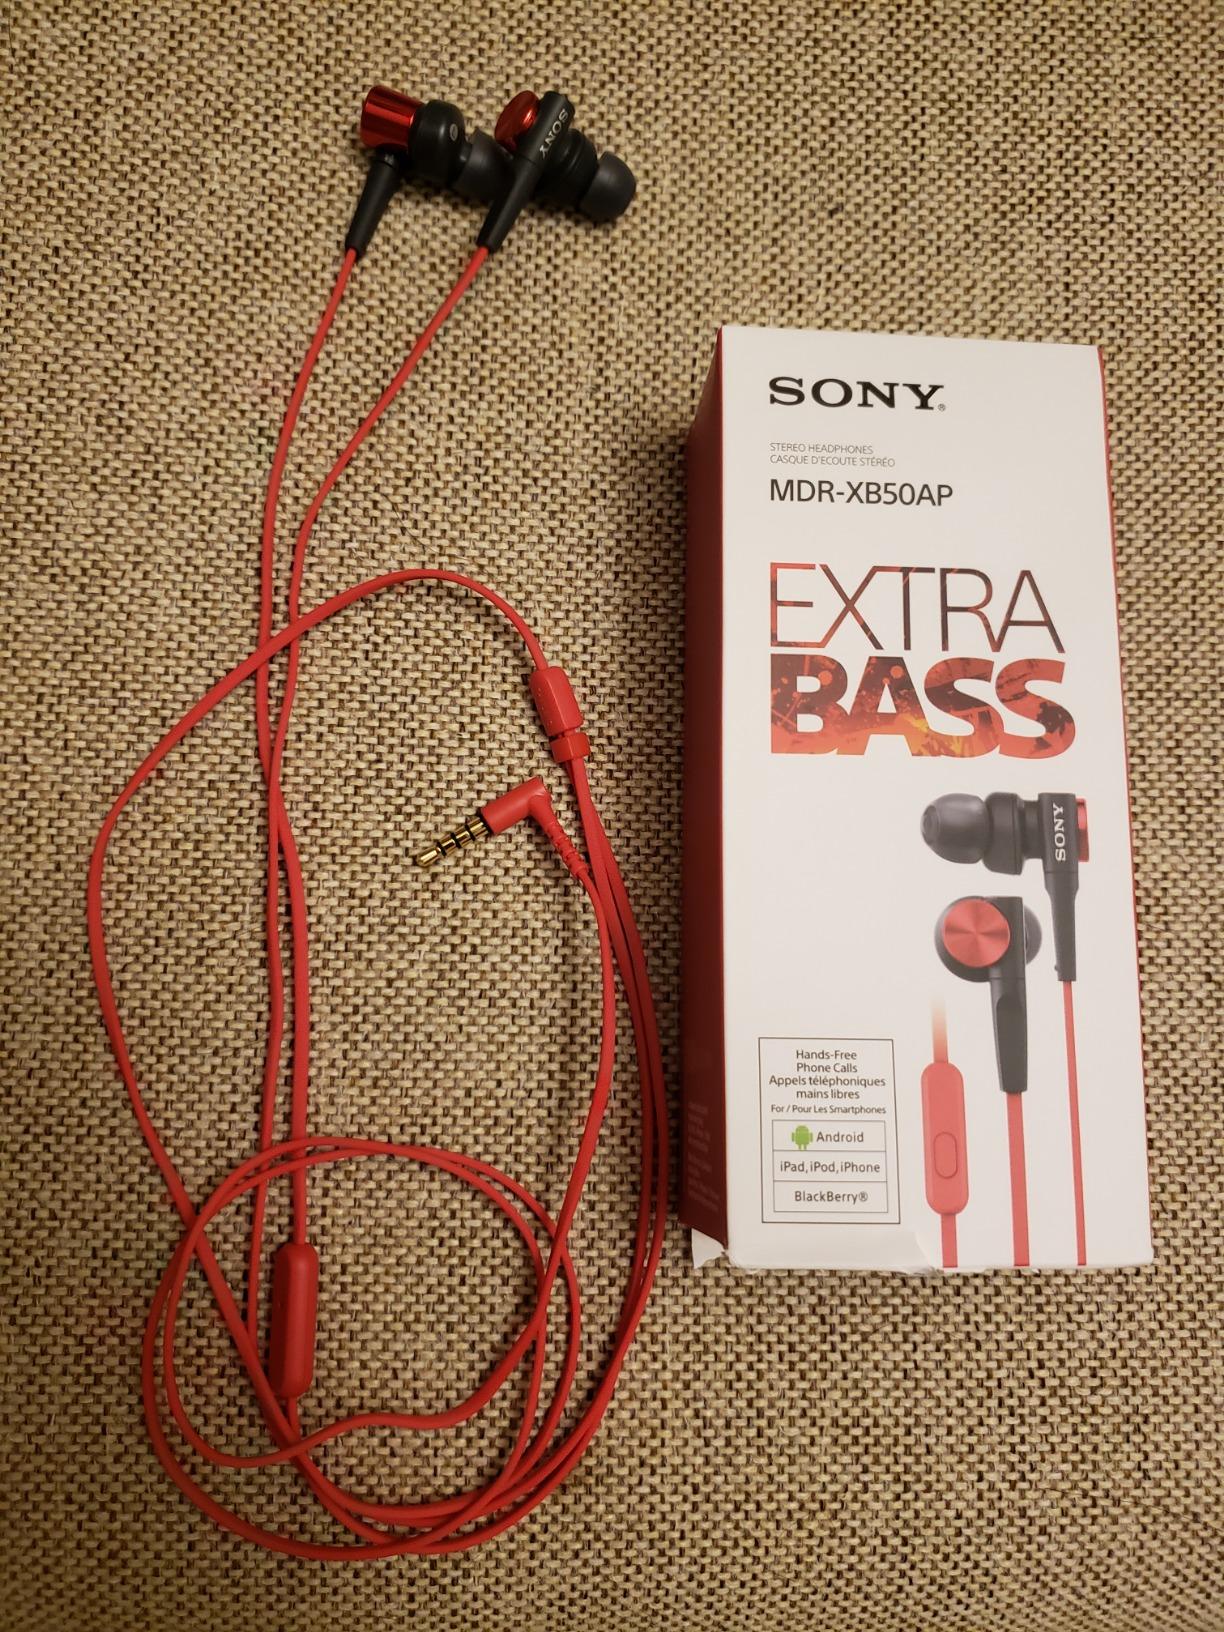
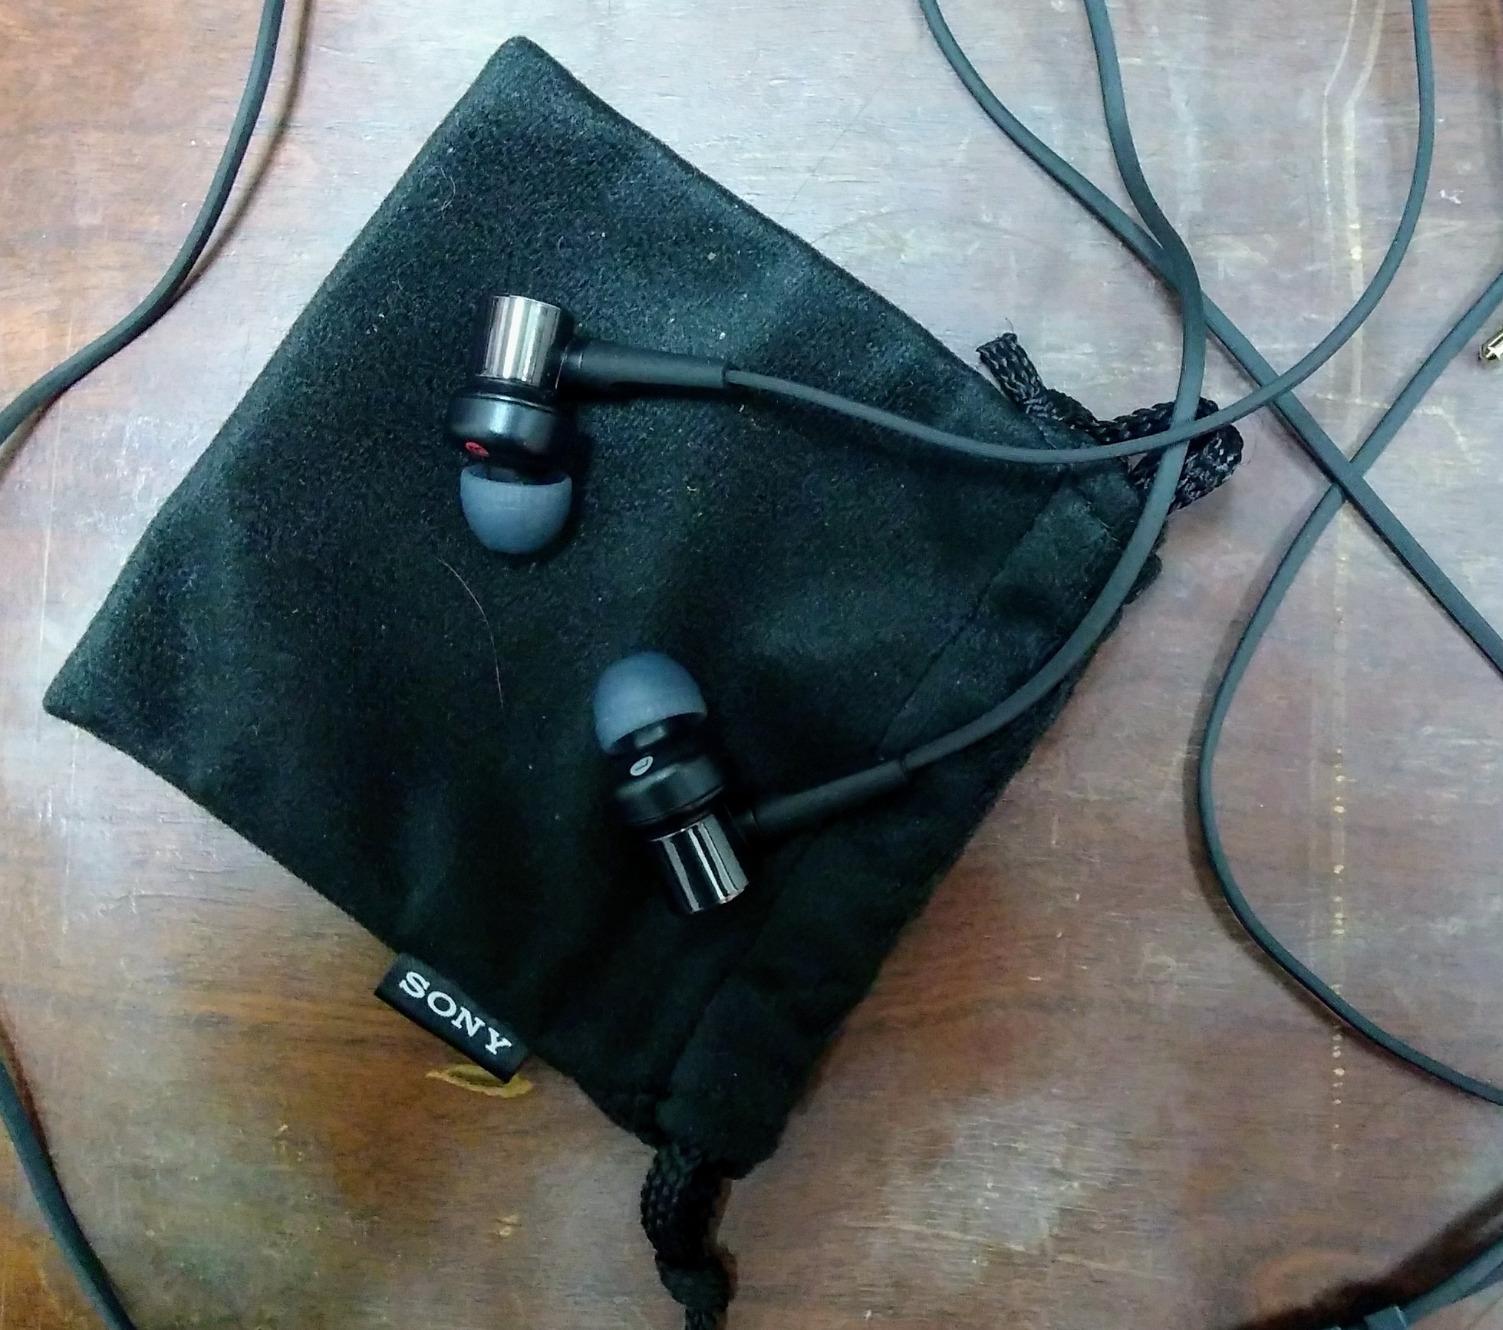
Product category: headphones
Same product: no